North American NA-64 Yale

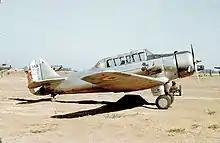
French Air Force NAA-64 in service after World War 2, in French controlled Morocco with a replacement rudder.

The NA-64 P-2 was built for the French Armée de l'Air and Aéronavale in 1939–1940, which ordered 200 and 30 respectively. Of these, 111 had been delivered before France surrendered to the Germans after the Battle of France. In France, the NA-64, like the NA-57 before it, was known as the North, and was designated as NAA-64 P-2 (abbreviated from "North American Aviation modèle 64 perfectionnement, 2 places" (North American Aviation model 64 advanced trainer, 2 seats)) but were sometimes attached to reconnaissance units. A small number escaped the Germans to be used by the Vichy French Air Force. Two examples in North Africa survived into the postwar years, having been operated alongside NA-57s, the last only being retired in 1949.